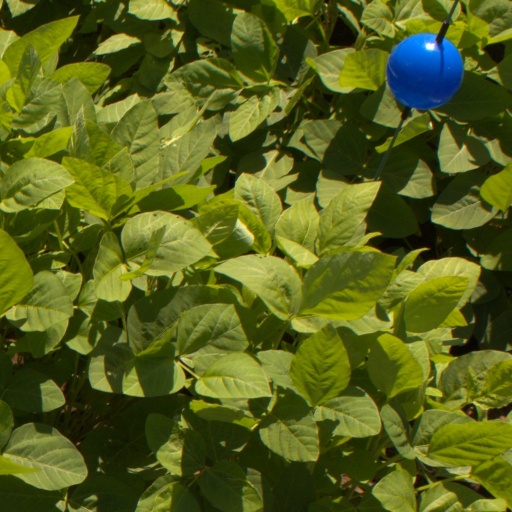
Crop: soybean